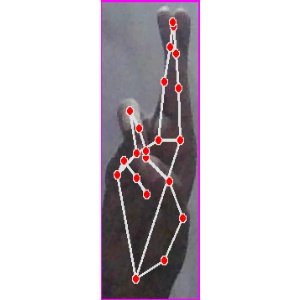
अक्षर: र